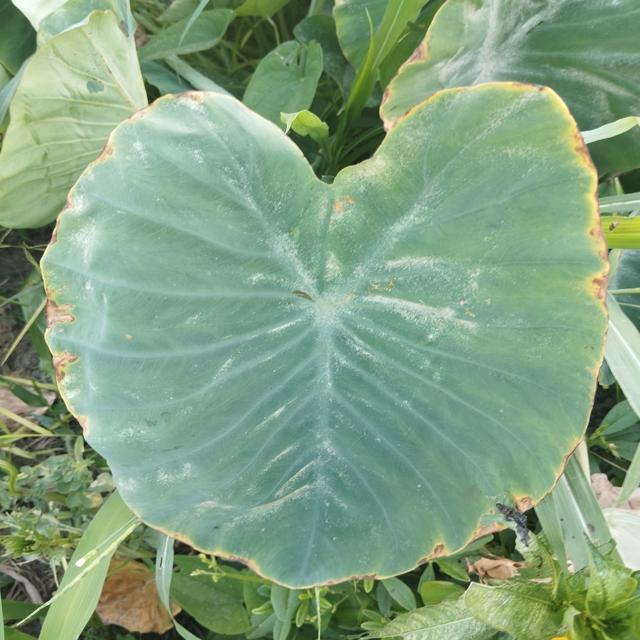
Label: Mid_Blight